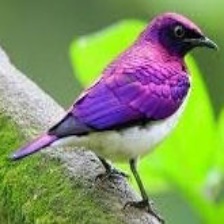
Species: VIOLET BACKED STARLING
Scientific name: CINNYRICINCLUS LEUCOGASTER